Dmitry Ott

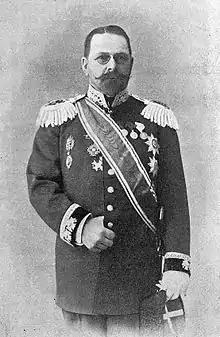

Dmitry Oskarovich Ott (b. February 23, 1855 in Plokhino, Zhizdrinsky Uyezd, Kaluga Governorate (now in Ulyanovsky District, Kaluga Oblast) - June 17, 1929, Leningrad) was a Russian and Soviet life obstetrician during the reign of Emperor Nicholas II.